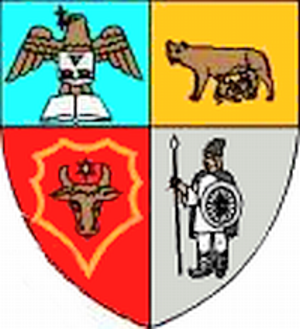
Bistrița-Năsăud est un județ dans la région historique de Transylvanie.
Un județ est une division administrative :